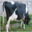
Label: cattle